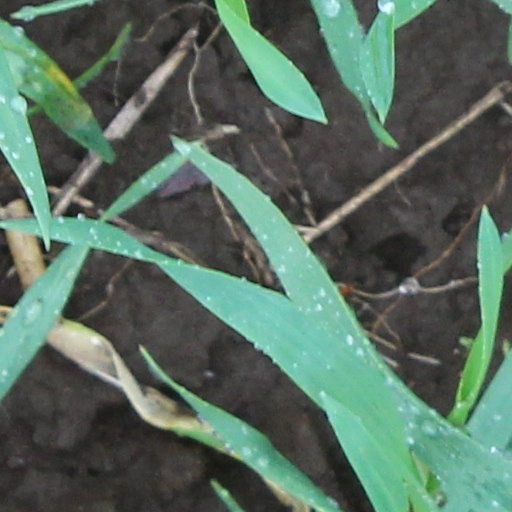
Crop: wheat